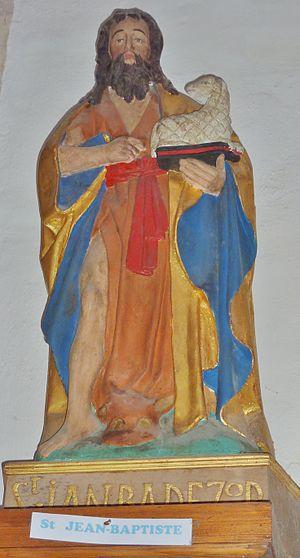
Fouesnant
La représentation artistique de saint Jean-Baptiste est un thème majeur de l'iconographie chrétienne, Jean le Baptiste accompagnant le Christ au long des épisodes de sa vie. Il a été représenté de différentes manières au cours des époques, ainsi que pour illustrer les différents épisodes de sa vie.
Jean le Baptiste ou Jean Baptiste, de son nom de naissance Yohanan, est un personnage majeur du christianisme et de l'islam. Sur le plan historique, son existence est attestée par un passage de Flavius Josèphe, il fut un prédicateur juif du temps de Jésus de Nazareth.
L'église Saint-Pierre-et-Saint-Paul est une église catholique en bonne partie de style roman qui est l'église paroissiale de Fouesnant, en France.